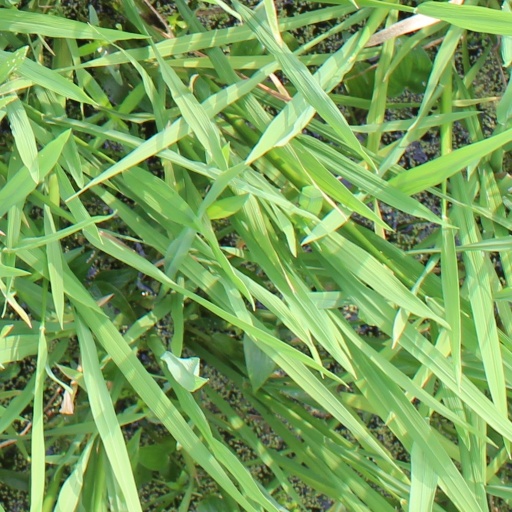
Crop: rice